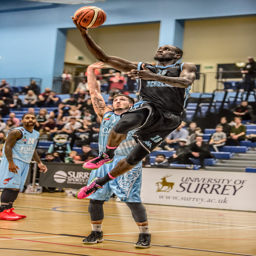
the basketball team played basketball team at home in a match .